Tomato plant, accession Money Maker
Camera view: vertical (180 deg); turntable rotation: 150 degrees
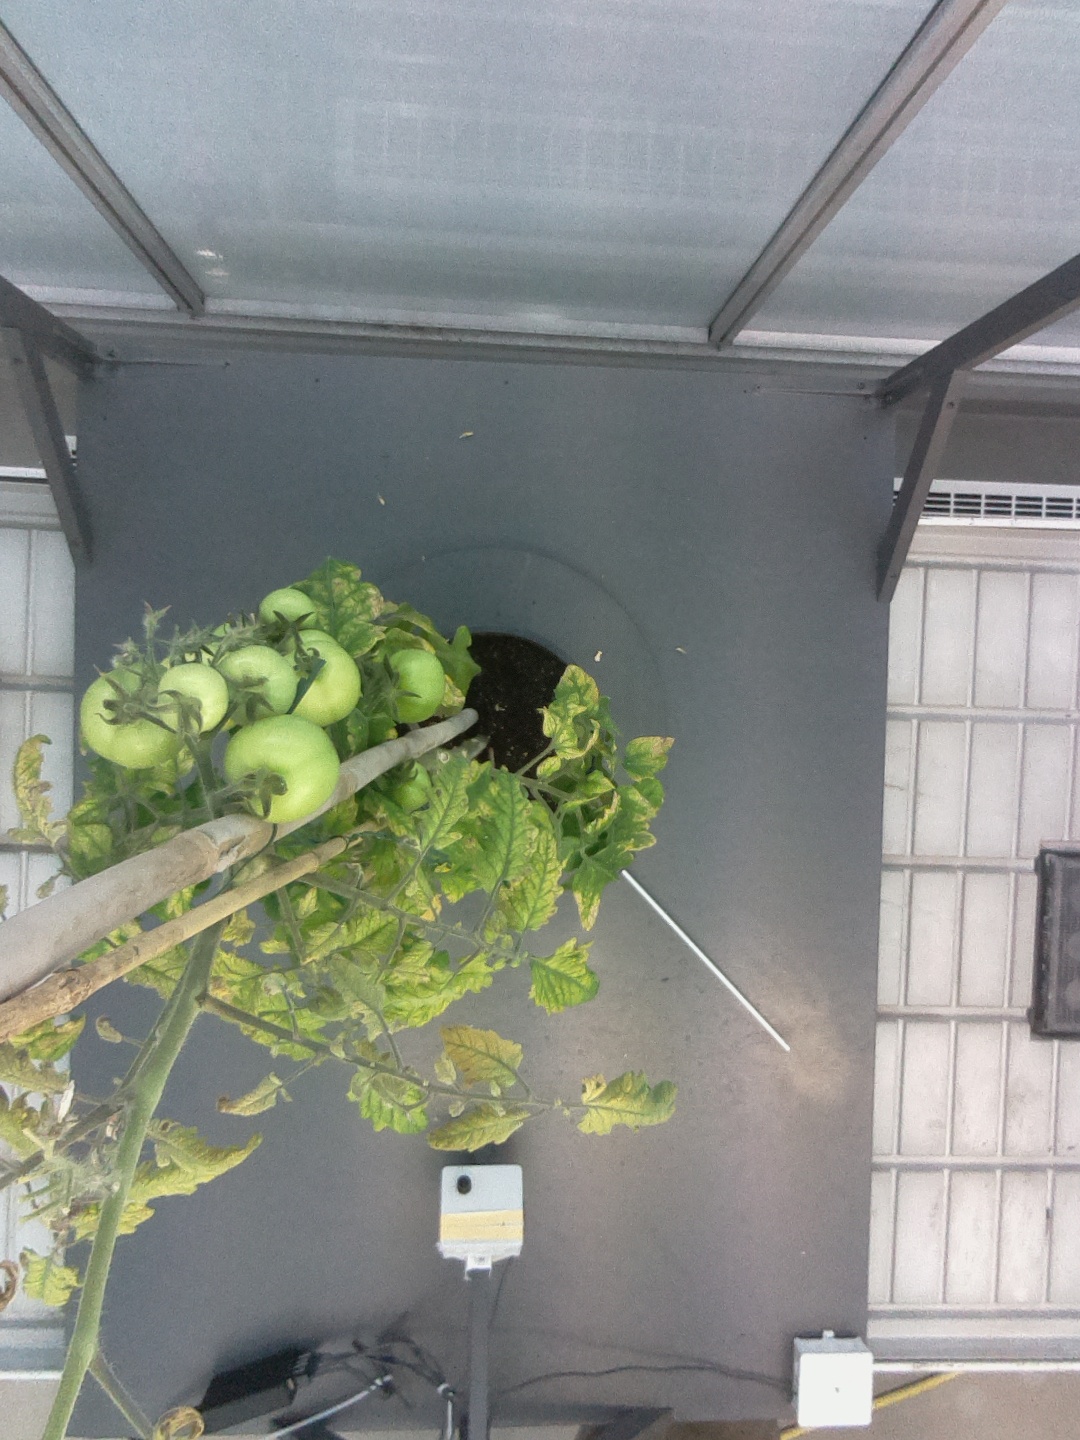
BBCH growth stage 79: 90% -100% of final fruit size